Spectral acceleration

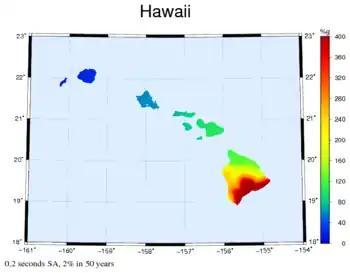
Ground motion hazard map for Hawaii, based on a 2% probability of exceeding 0.2 second spectral acceleration at 5 Hz in 50 years

Spectral acceleration (SA) is a unit measured in g (the acceleration due to Earth's gravity, equivalent to g-force) that describes the maximum acceleration in an earthquake on an object – specifically a damped, harmonic oscillator moving in one physical dimension. This can be measured at (or specified for) different oscillation frequencies and with different degrees of damping, although 5% damping is commonly applied. The SA at different frequencies may be plotted to form a response spectrum.